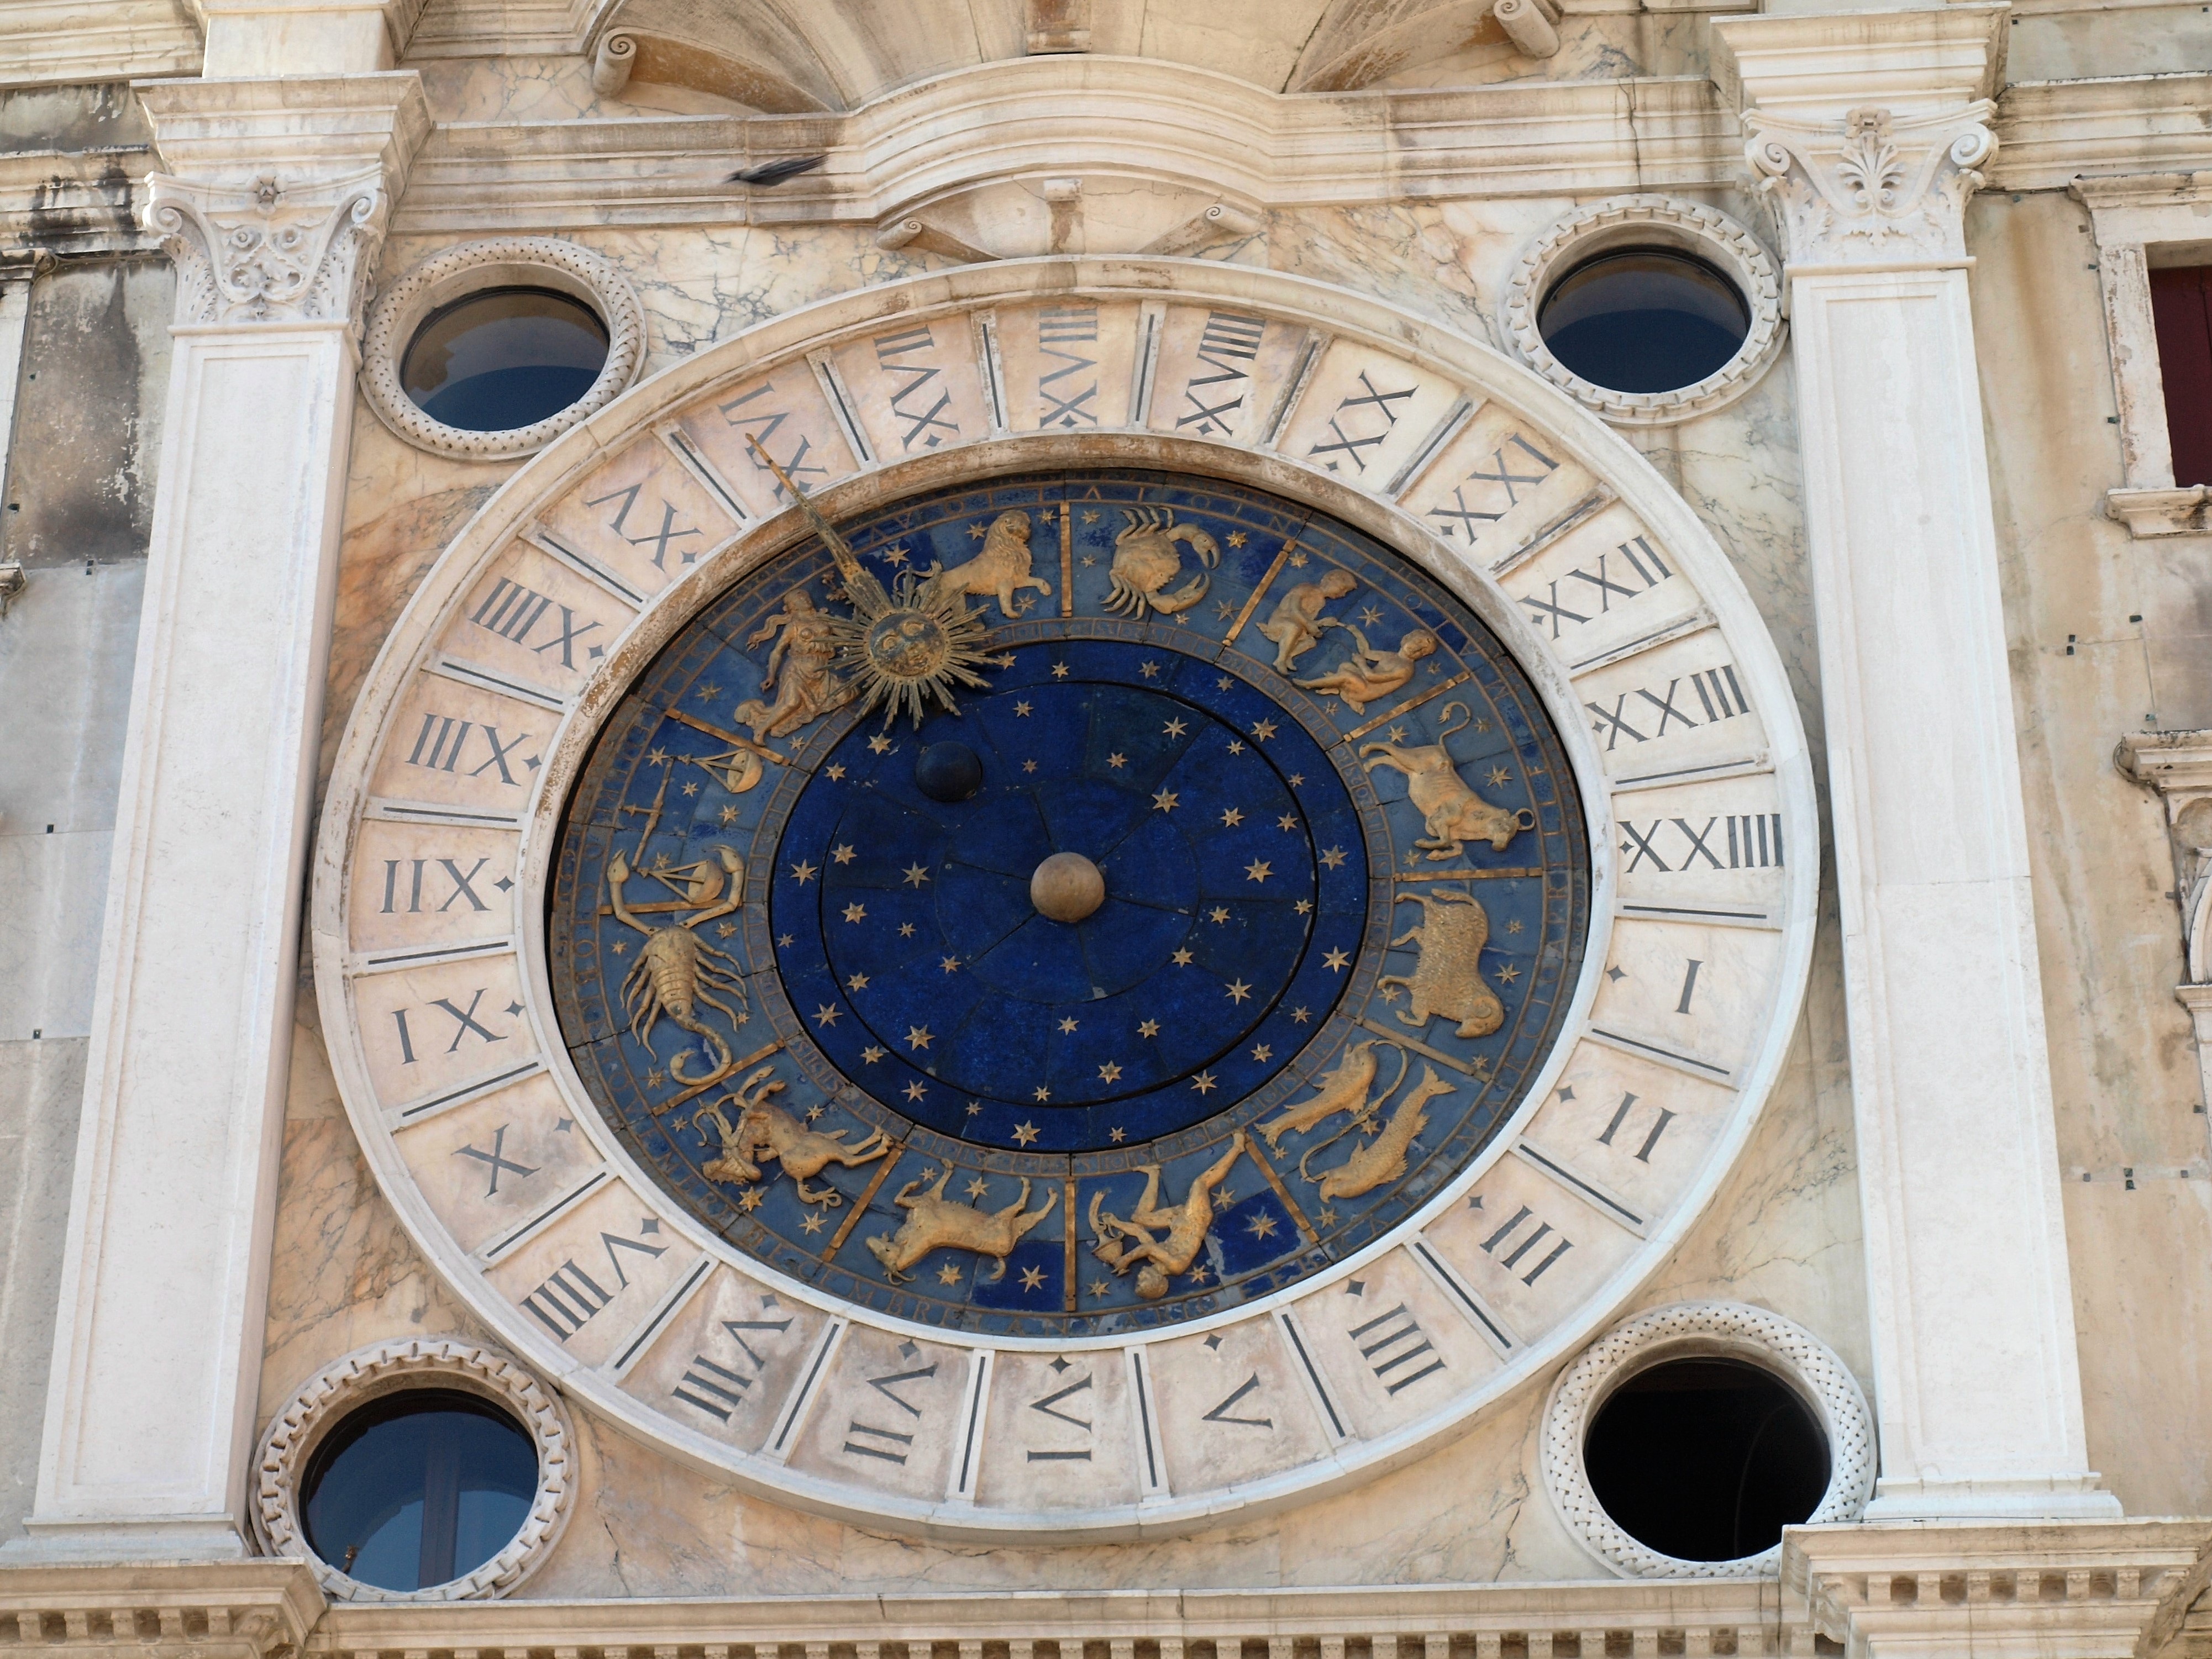
architecture, structure, clock, italy, facade, venice, cathedral, baptistery, symmetry, basilica, dome, carving, facades, ancient rome, horoscope, ancient history, saint mark's square